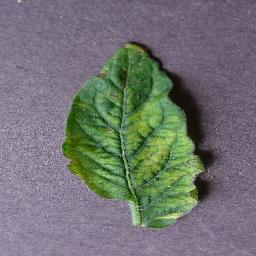
Label: Tomato___Tomato_mosaic_virus